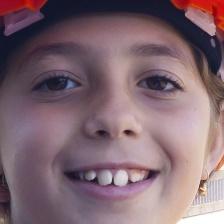
Label: faces